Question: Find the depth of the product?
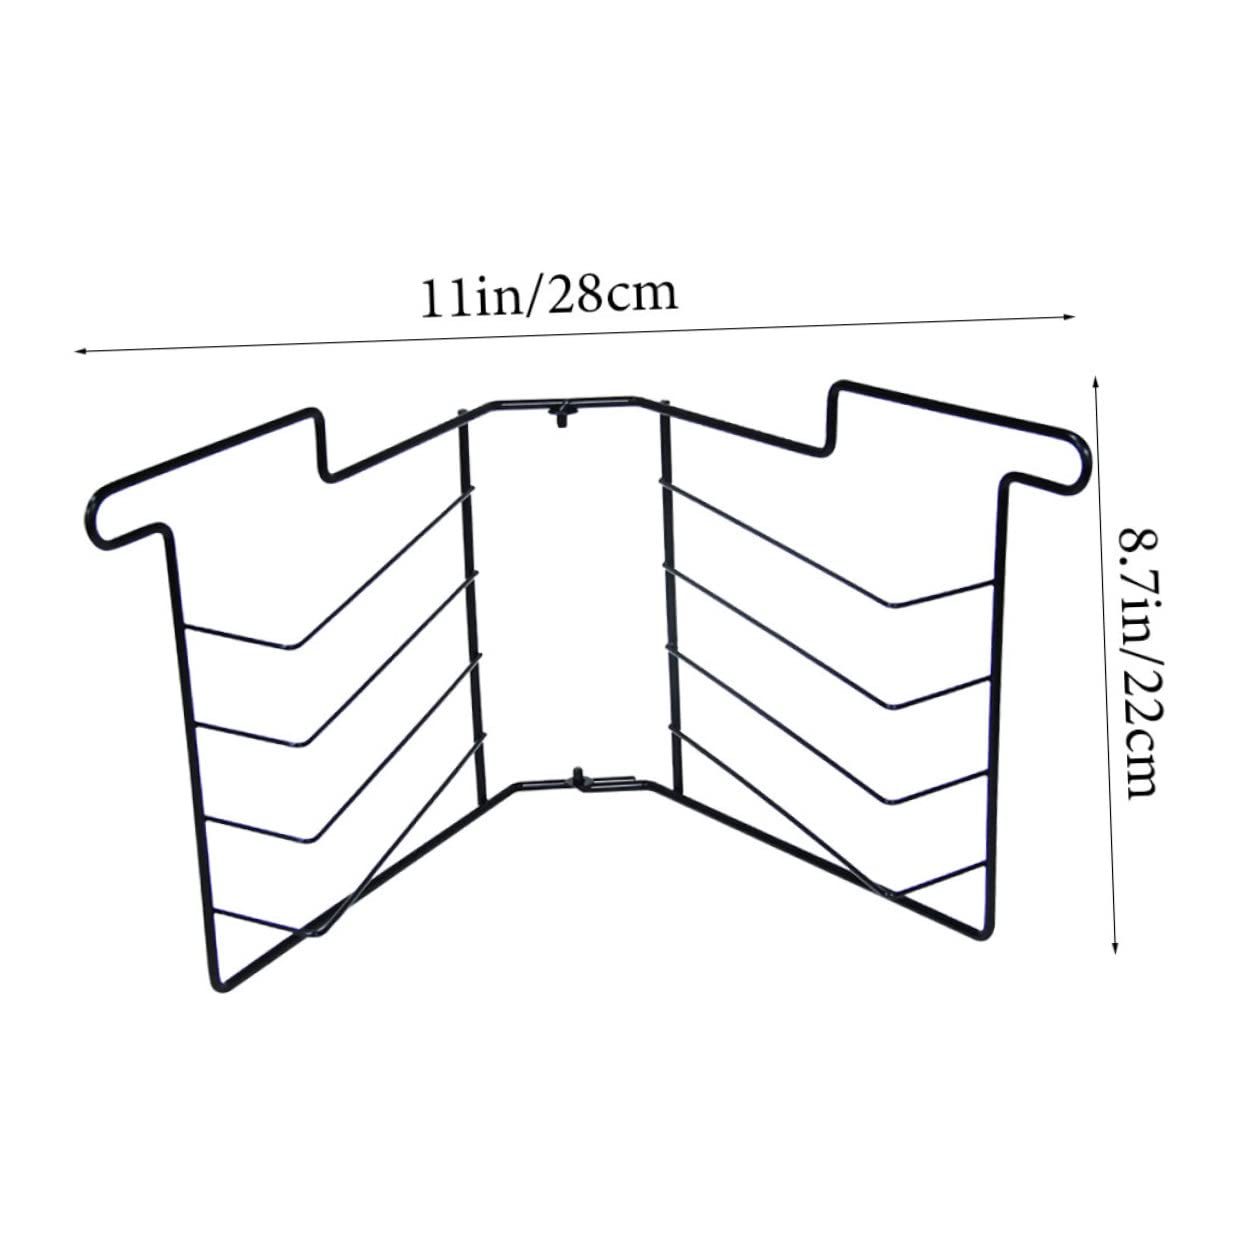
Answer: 28.0 centimetre